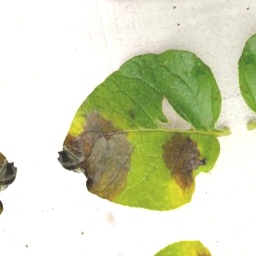
Etiqueta: Late Blight